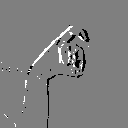
ASL letter: x